Flood embankment

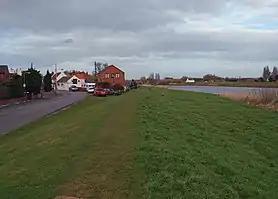

Clifton, Rawcliffe, Poppleton and Leeman ings in York